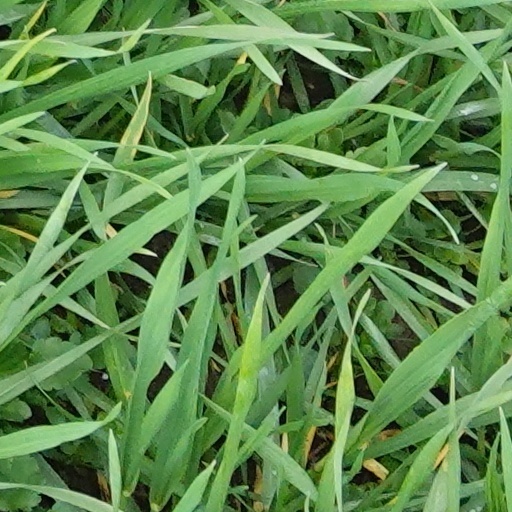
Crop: wheat